Resort island

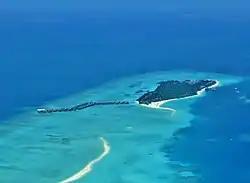
The resort island of Landaa Giraavaru, Baa Atoll, Maldives

A resort island (French "Île-hôtel"; "hotel island") is a hotel complex located on an island; in many cases one luxury hotel may own the entire island. More broadly, resort island can be defined as any island or an archipelago that contains resorts, hotels, overwater bungalows, restaurants, tourist attractions and its amenities, and might offer all-inclusive accommodations. It primary focus on tourism services and offer leisure, adventure, and amusement opportunities.